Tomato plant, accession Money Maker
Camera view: tilt-top (135 deg); turntable rotation: 90 degrees
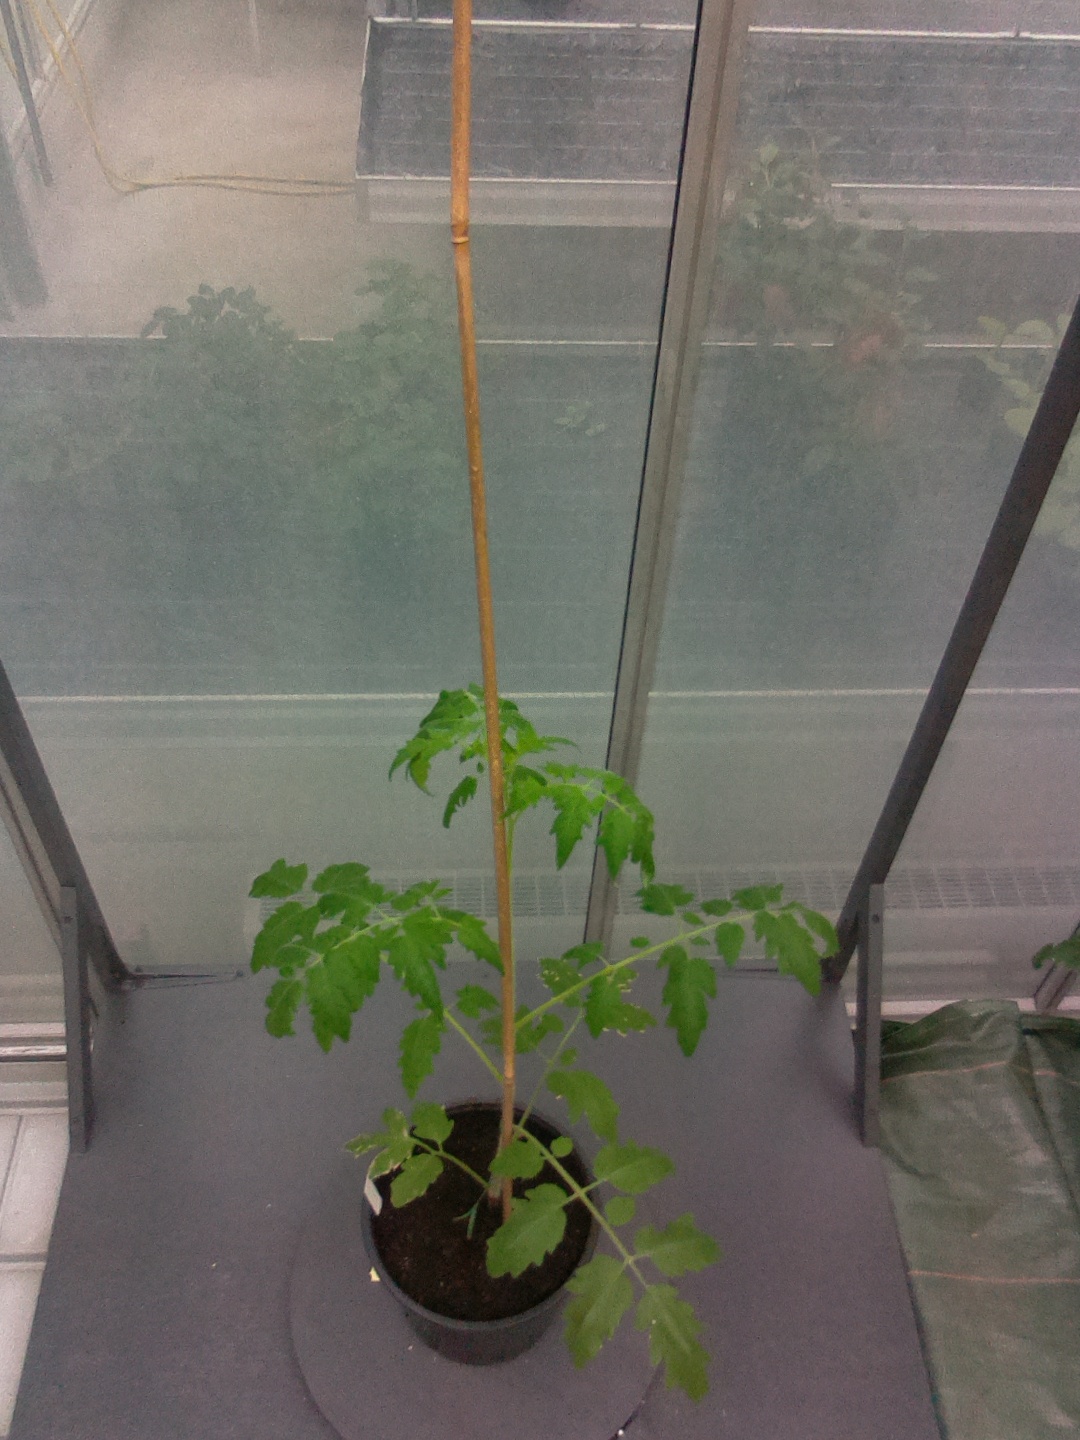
BBCH growth stage 14: 8 of true leaves visible